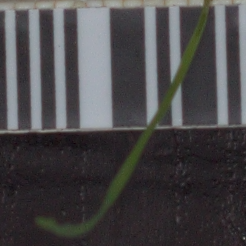
Label: black_grass